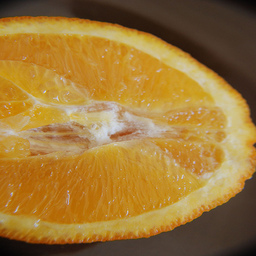
Label: Orange